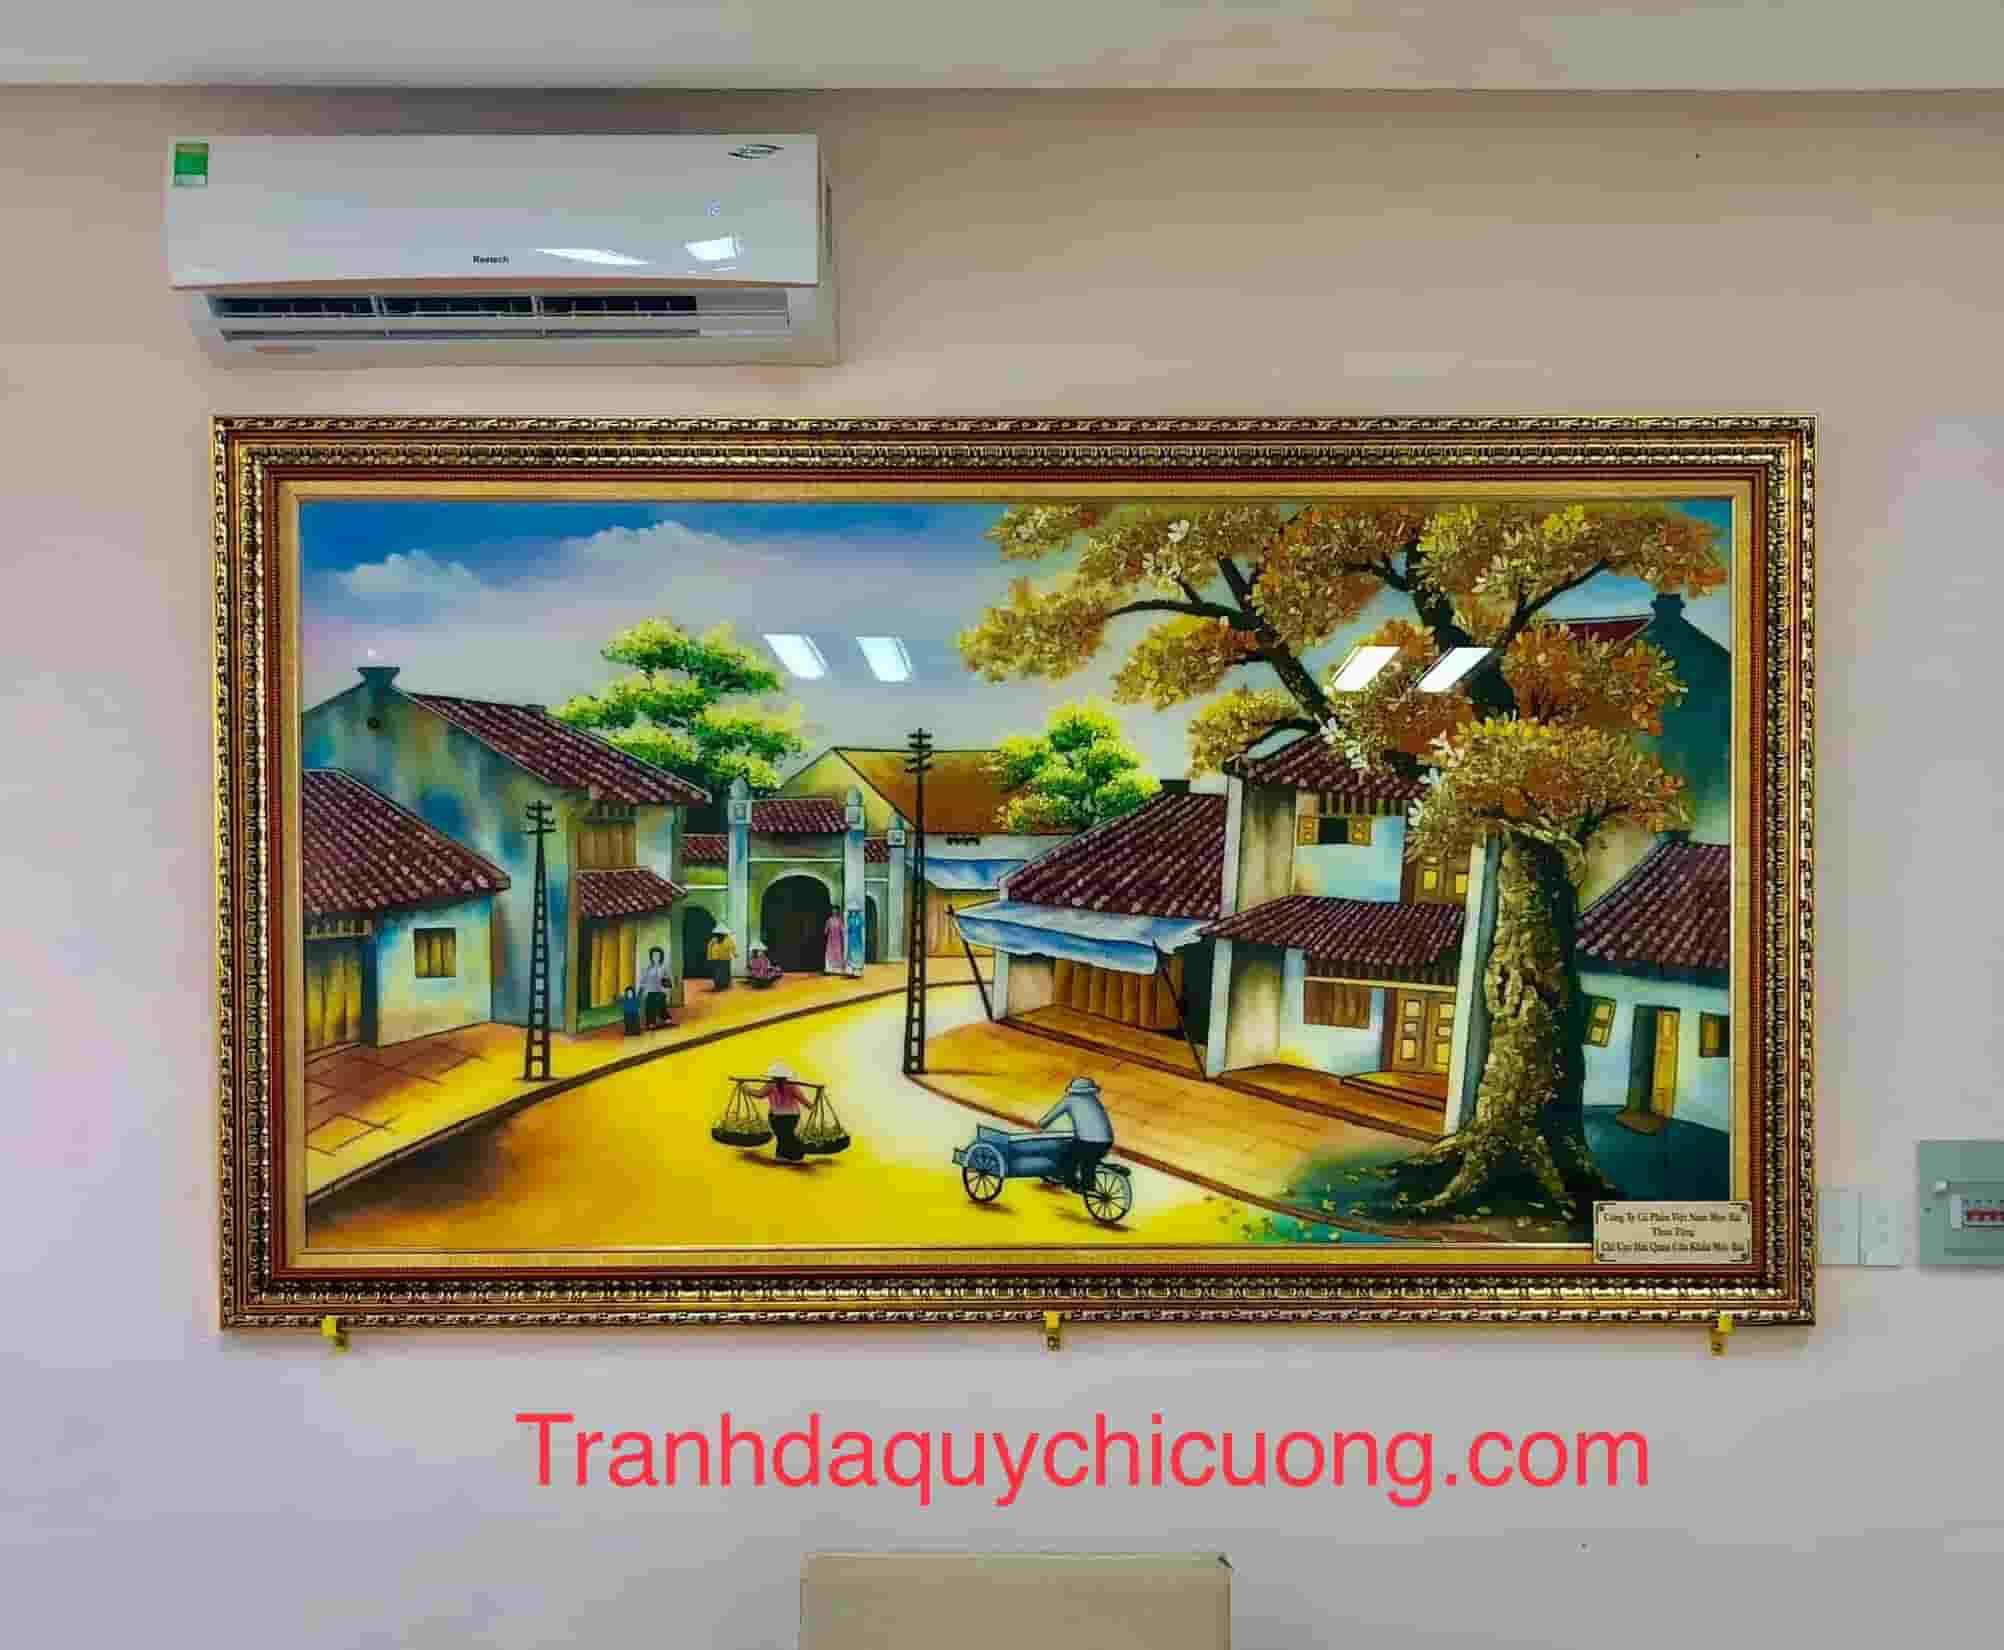
có một chiếc điều hoà không khí ở phía trên của bức tranh